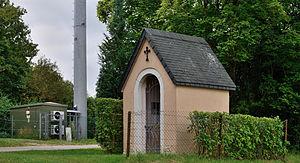
Chapelle Saint-Donat à Roeser, Luxembourg. Lëtzebuergesch: Donatuskapell zu Réiser.
La chapelle Saint-Donat de Roeser est située sur le territoire de la commune luxembourgeoise de Roeser, au lieu-dit Gaalgebierg, plus précisément à l'endroit appelé Millénaire, à proximité de la 3, environ à mi-chemin entre Alzingen et Schlammestee.